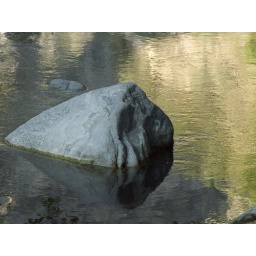
rock in the water